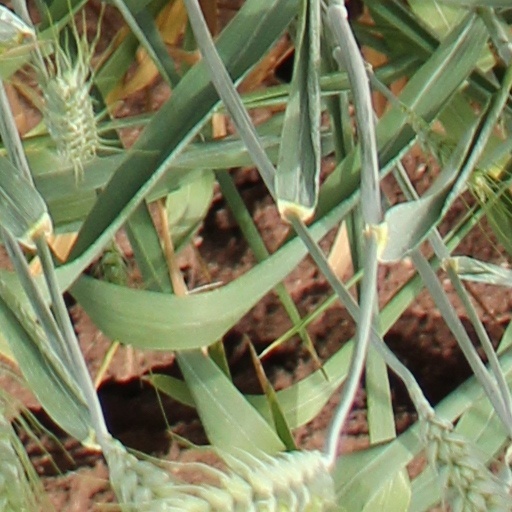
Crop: wheat